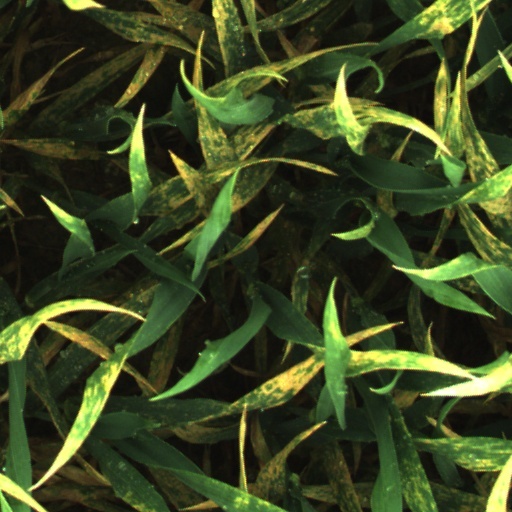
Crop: wheat